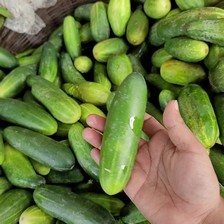
Label: cucumber